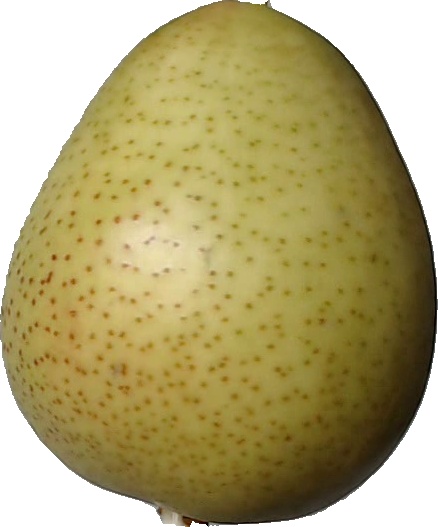
Label: pear_1